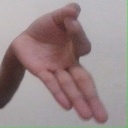
अक्षर: ज्ञ